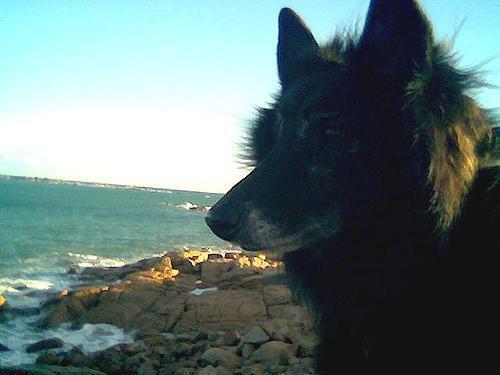
groenendael